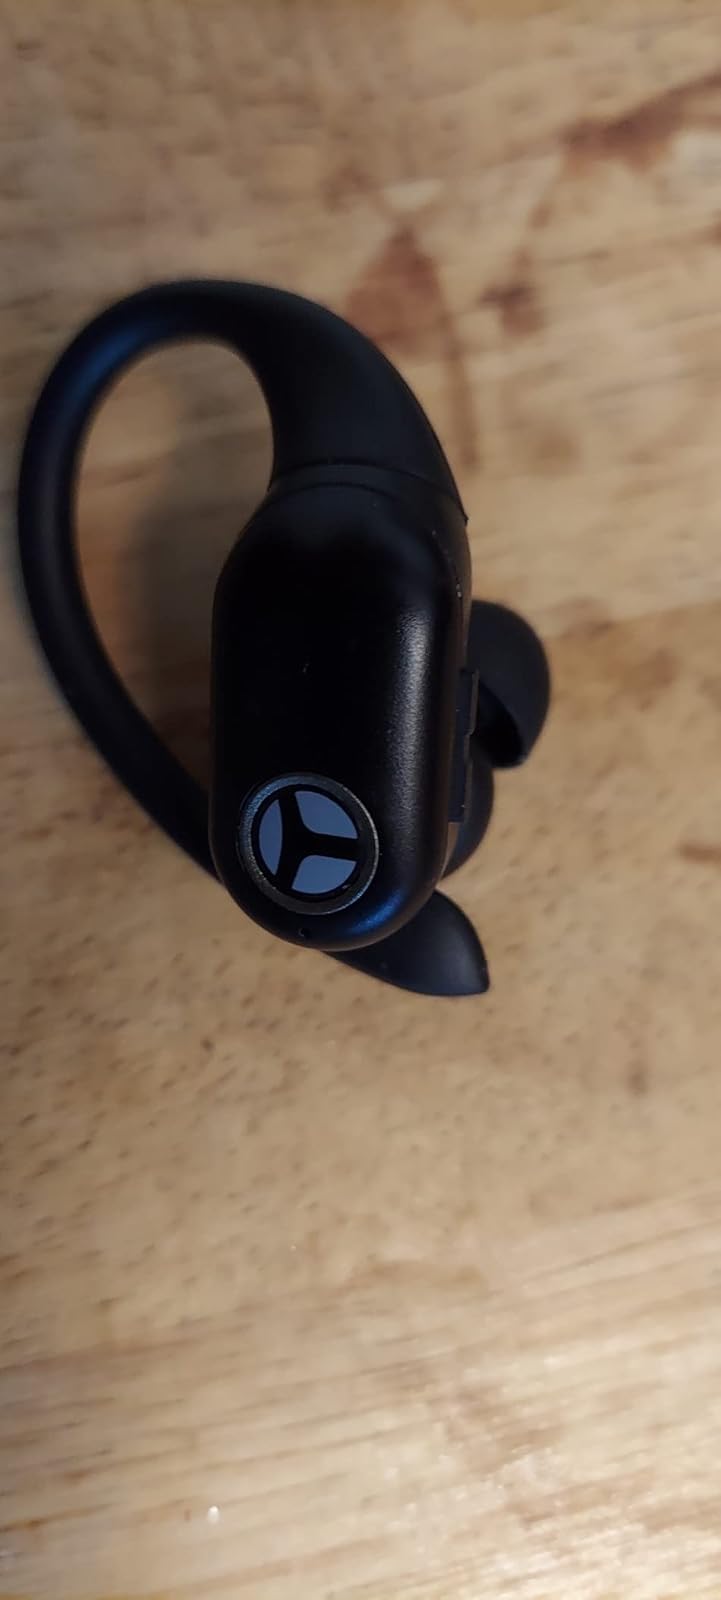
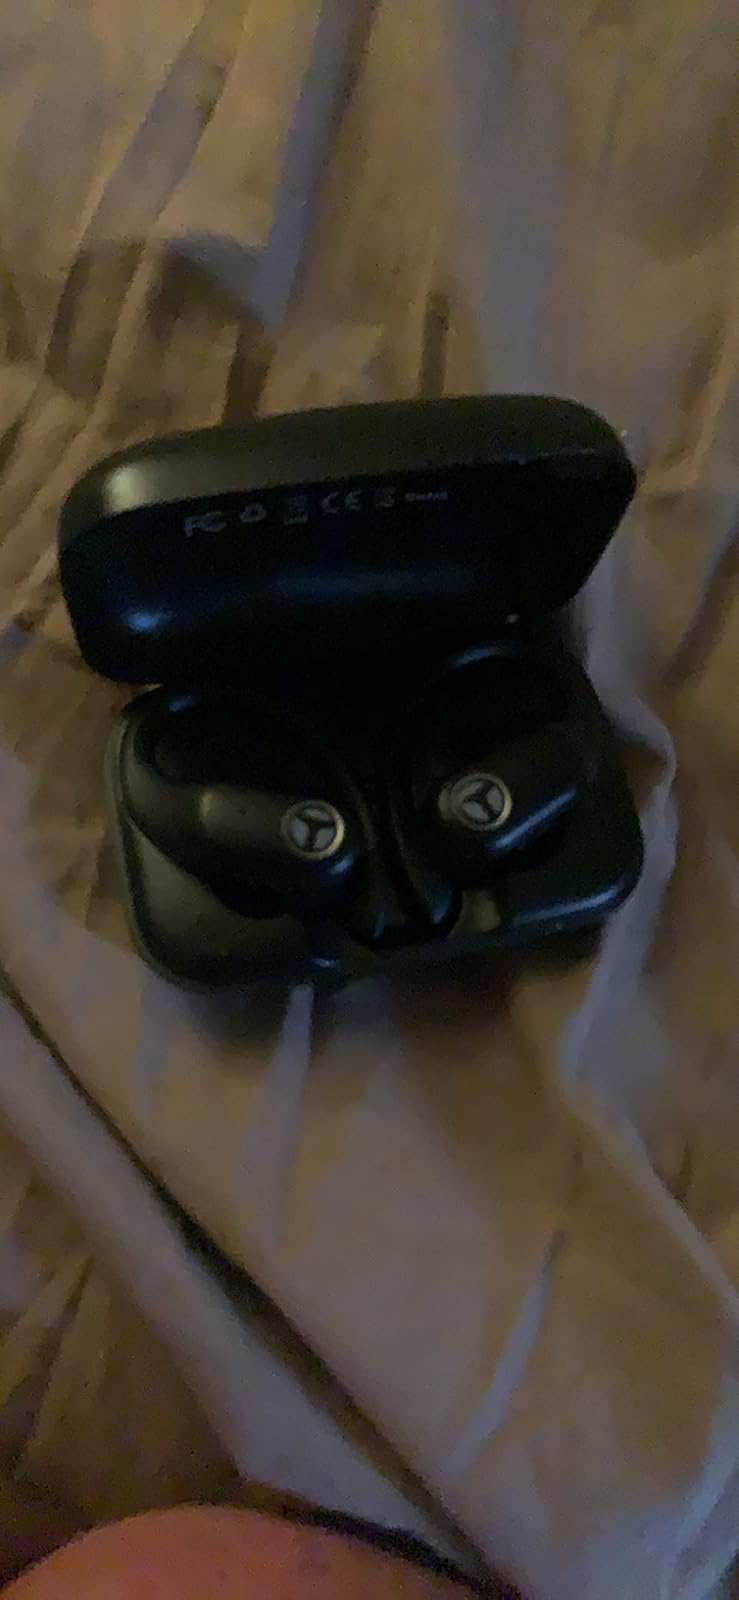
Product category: earbuds
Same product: yes